Gerstein Report

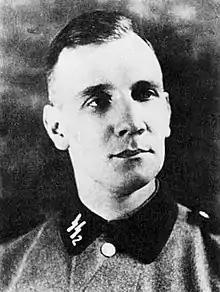
Kurt Gerstein, member of the SS, author of the "Gerstein Report", during World War II

Gerstein was born on 11 August 1905 in Münster, where he lived until 1910 and then to Saarbrücken; Halberstadt; and Neuruppin, near Berlin, where he finished his secondary school in 1925. He attended universities in Marburg, Aachen and Berlin and received an engineering degree in 1931. During his studies, he was active in the Protestant youth movements.